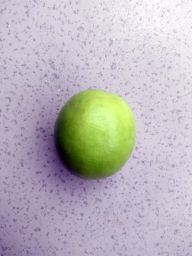
Fruit: Lime
Quality: Good